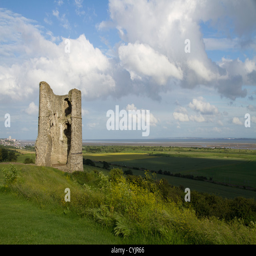
the remains of the south - east tower